Partition of India

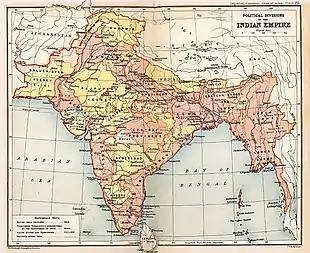
British Indian Empire in "The Imperial Gazetteer of India", 1909. British India is shaded pink, the princely states yellow

In 1905, during his second term as viceroy of India, Lord Curzon divided the Bengal Presidency—the largest administrative subdivision in British India—into the Muslim-majority province of Eastern Bengal and Assam and the Hindu-majority province of Bengal (present-day Indian states of West Bengal, Bihar, Jharkhand, and Odisha). Curzon's act, the partition of Bengal—which had been contemplated by various colonial administrations since the time of Lord William Bentinck, though never acted upon—was to transform nationalist politics as nothing else before it.